Abdulrab Rasul Sayyaf

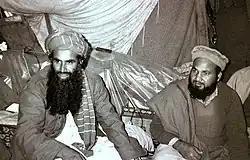
Sayyaf (left) as an Afghan Mujahid commander in 1984

Being imprisoned by the Communist People's Democratic Party of Afghanistan in April 1978, he was freed in controversial circumstances by General Secretary Hafizullah Amin, who, coincidentally, was Sayyaf's distant relative. Although he did not arrive in Peshawar until 1980, after the actual Soviet intervention, due to having been incarcerated, he was recognized by the Pakistanis as the leader of the Islamic Union for the Liberation of Afghanistan ("Ittihad-i-Islami Baraye Azadi Afghanistan"), a coalition of several parties fighting the Soviet and Afghan government forces. The Islamic Union soon imploded, and Sayyaf retained the name as the title of his own organization. After presenting his organization and the jihad to Arabs in Saudi Arabia, Sayyaf is thought to have been most responsible for internationalizing the Afghan jihad against the Soviets, and thus creating a vocal point of concerns to Muslims in the Middle East. Sayyaf further made a name change and growing his beard very long, which were symbols of his close relations with the royal Saudis and their Wahhabist tradition. The Saudi General Intelligence Presidency tried to coerce the leaders of the other mujahideen movements to accept Sayyaf as their leader. In 1980 Prince Turki bin Faisal invited the major mujahideen leaders to a conference in Taif and locked them in a jail until they agreed to accept Sayyaf's command, but they reneged on the agreement immediately after being freed.